2010 FIFA World Cup Group D

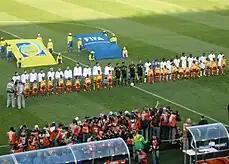
Serbia vs Ghana

Serbia went ahead in the 38th minute with a goal from winger Milan Jovanović. In the 59th minute, Serbia centre-back Nemanja Vidić was booked for a handball in the penalty box, but the ensuing penalty kick from Lukas Podolski was saved by goalkeeper Vladimir Stojković. This was Germany first loss in the group stage of a world since Group E in 1986